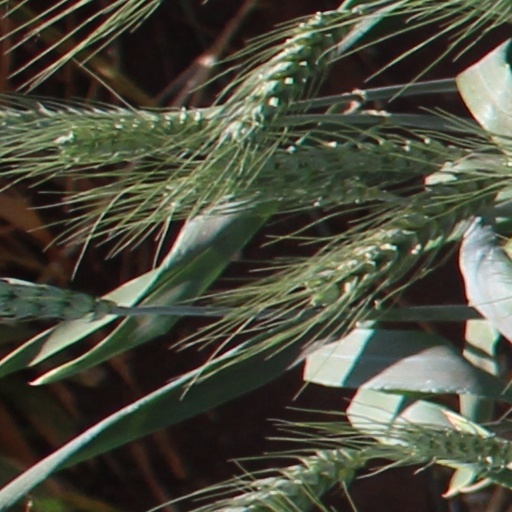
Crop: wheat